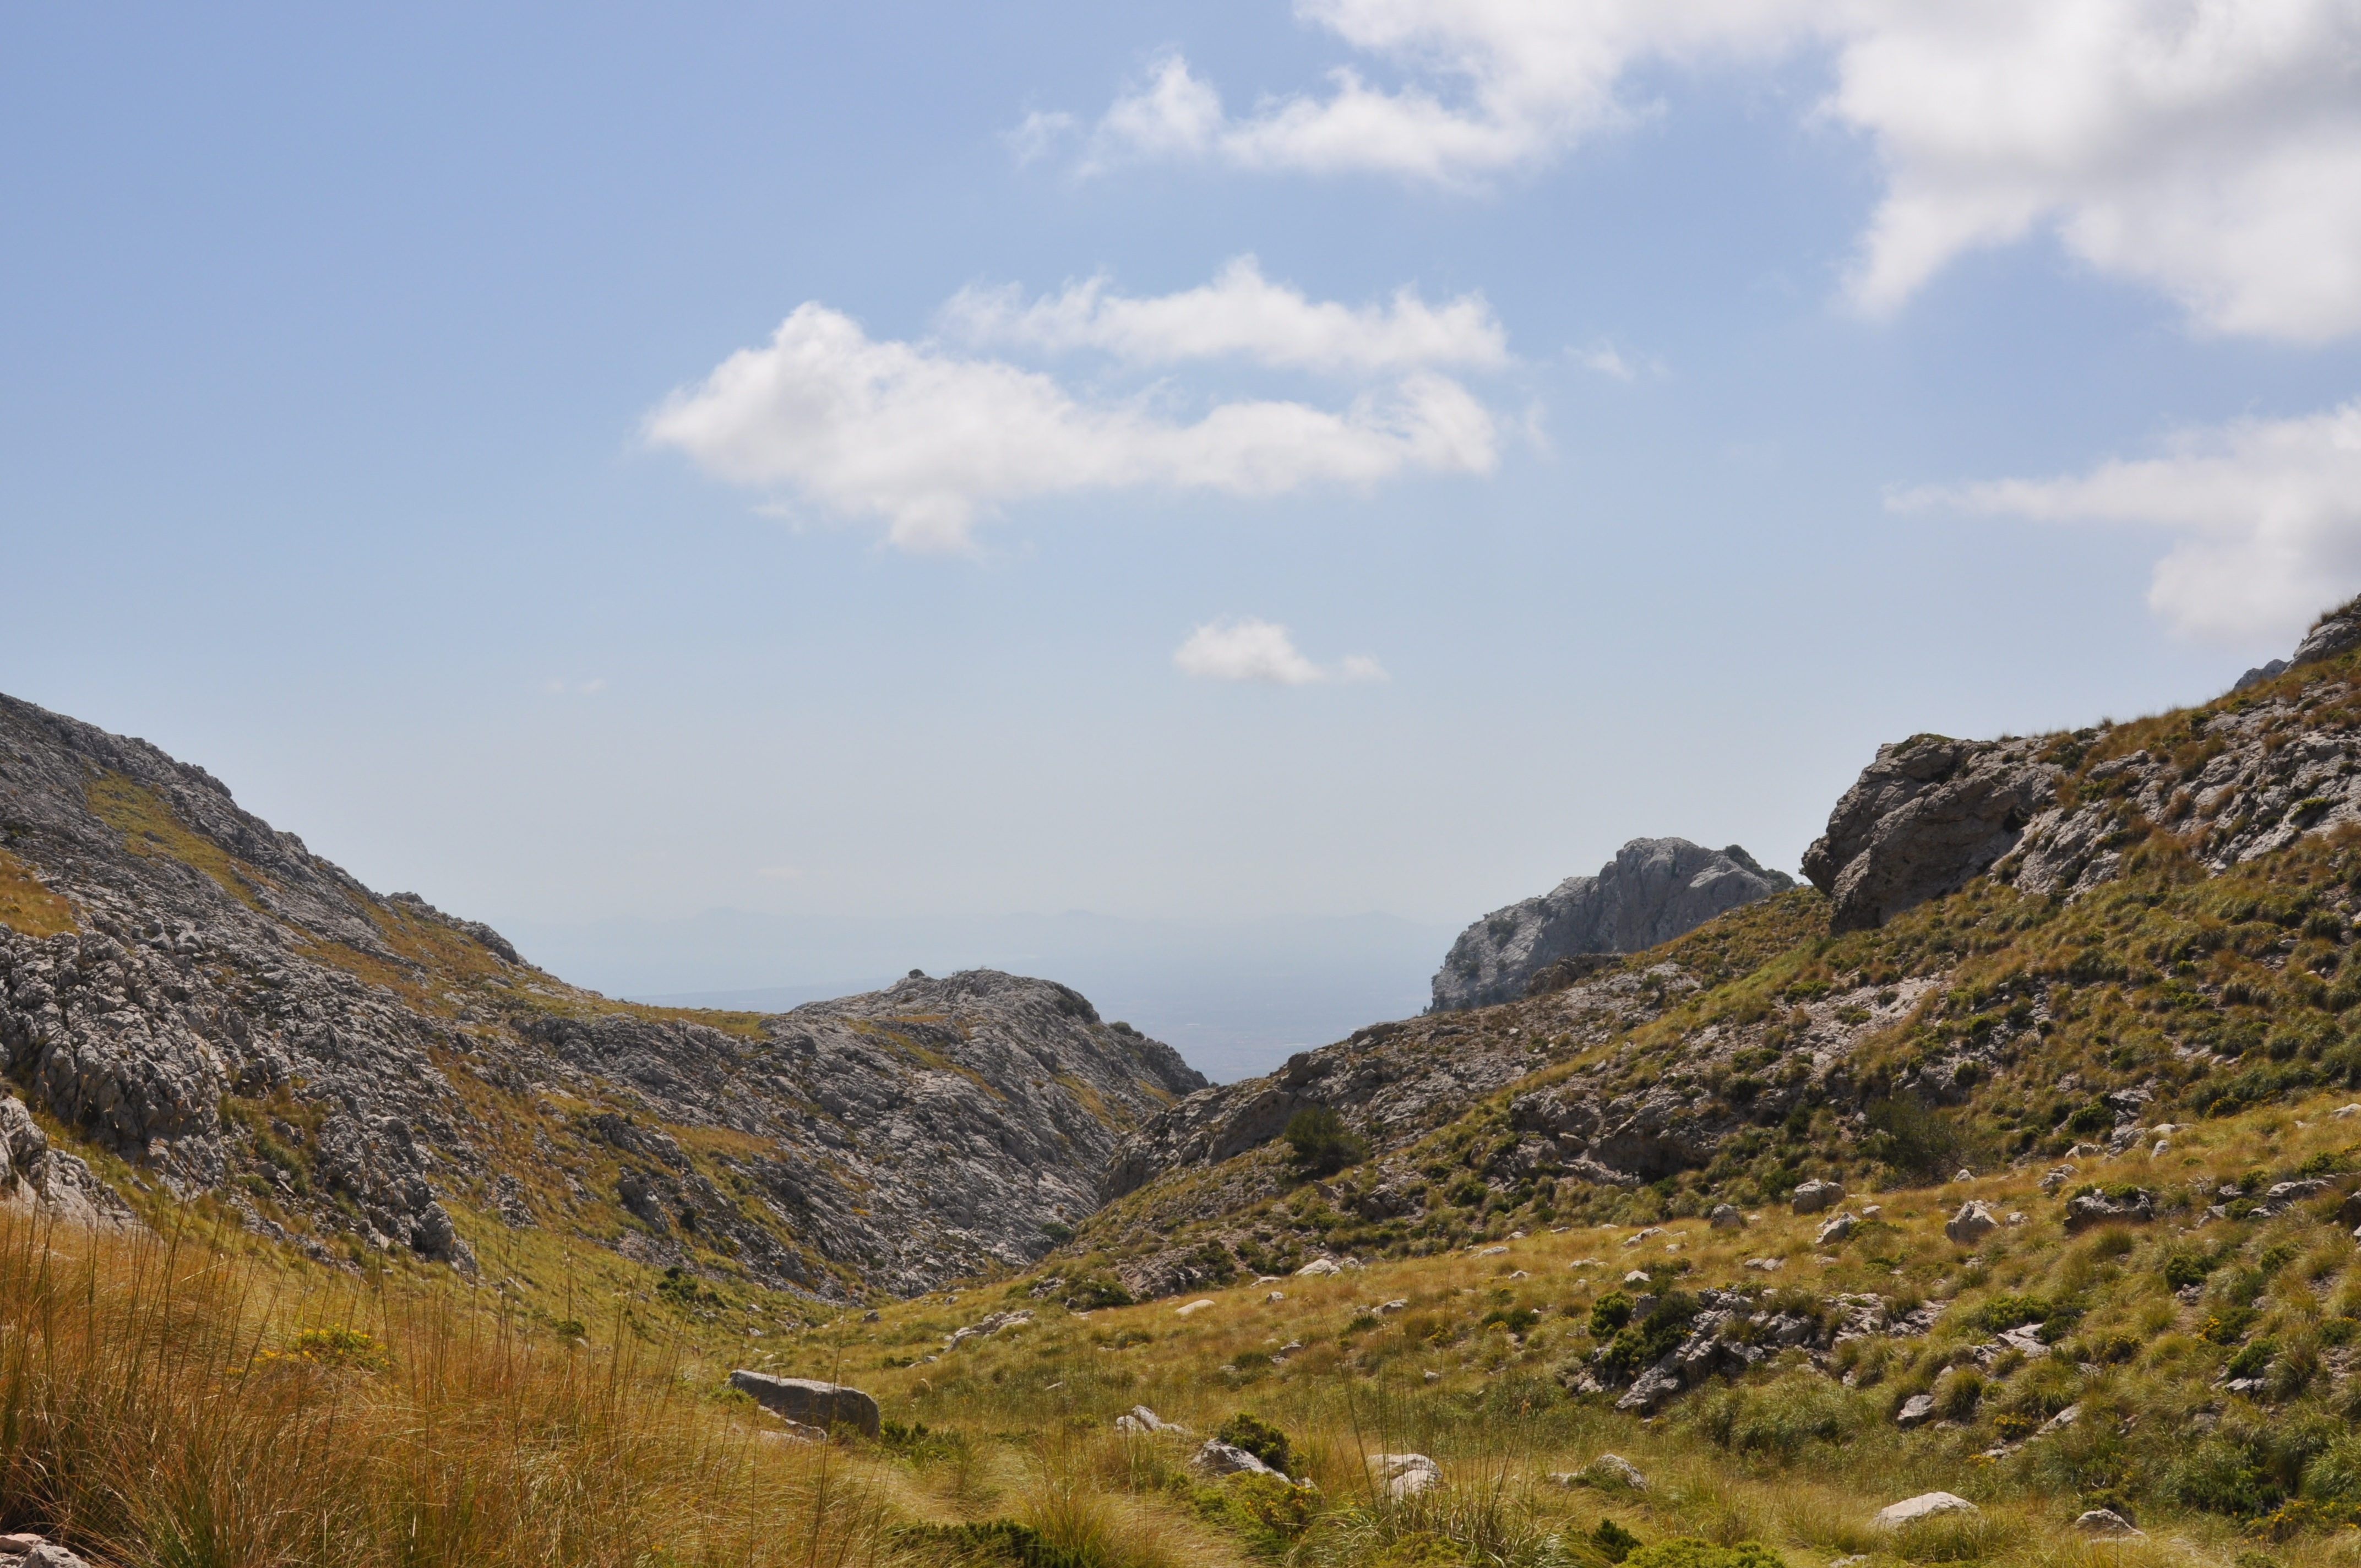
landscape, nature, wilderness, walking, mountain, cloud, meadow, hill, adventure, valley, mountain range, highland, ridge, plateau, fell, loch, landform, mountain pass, geographical feature, mountainous landforms